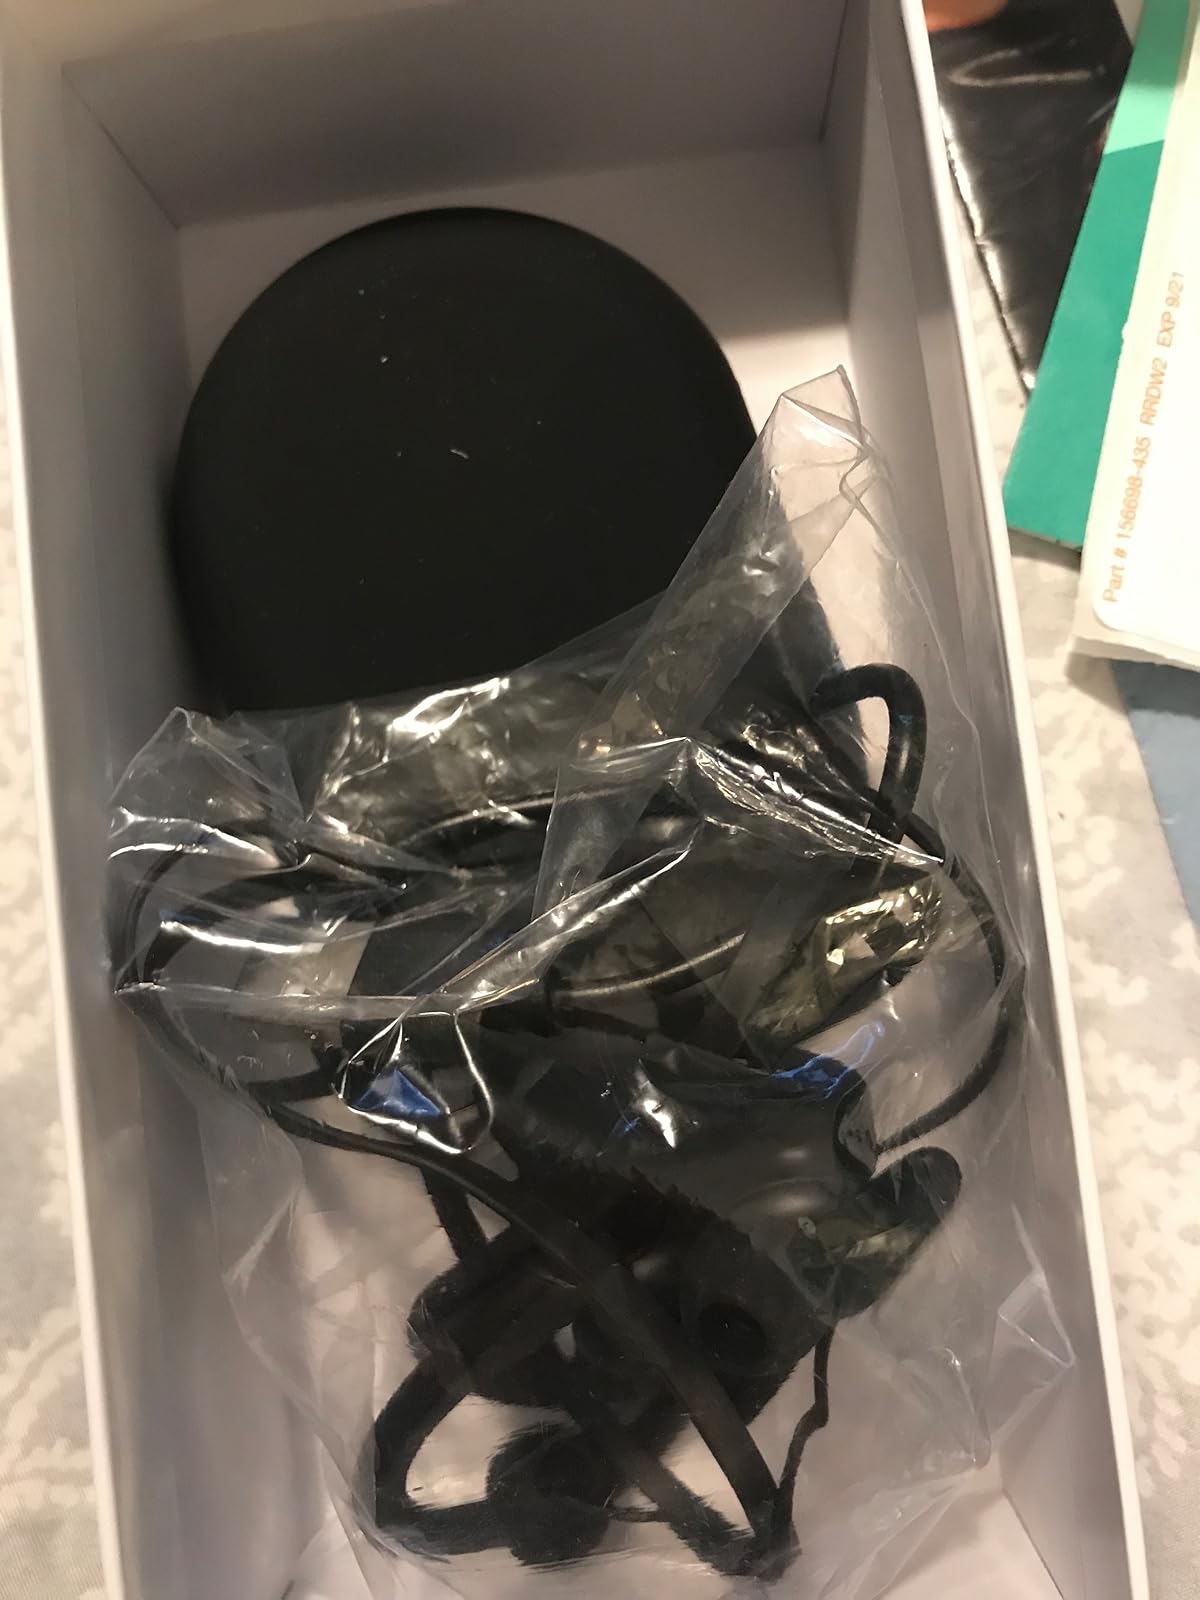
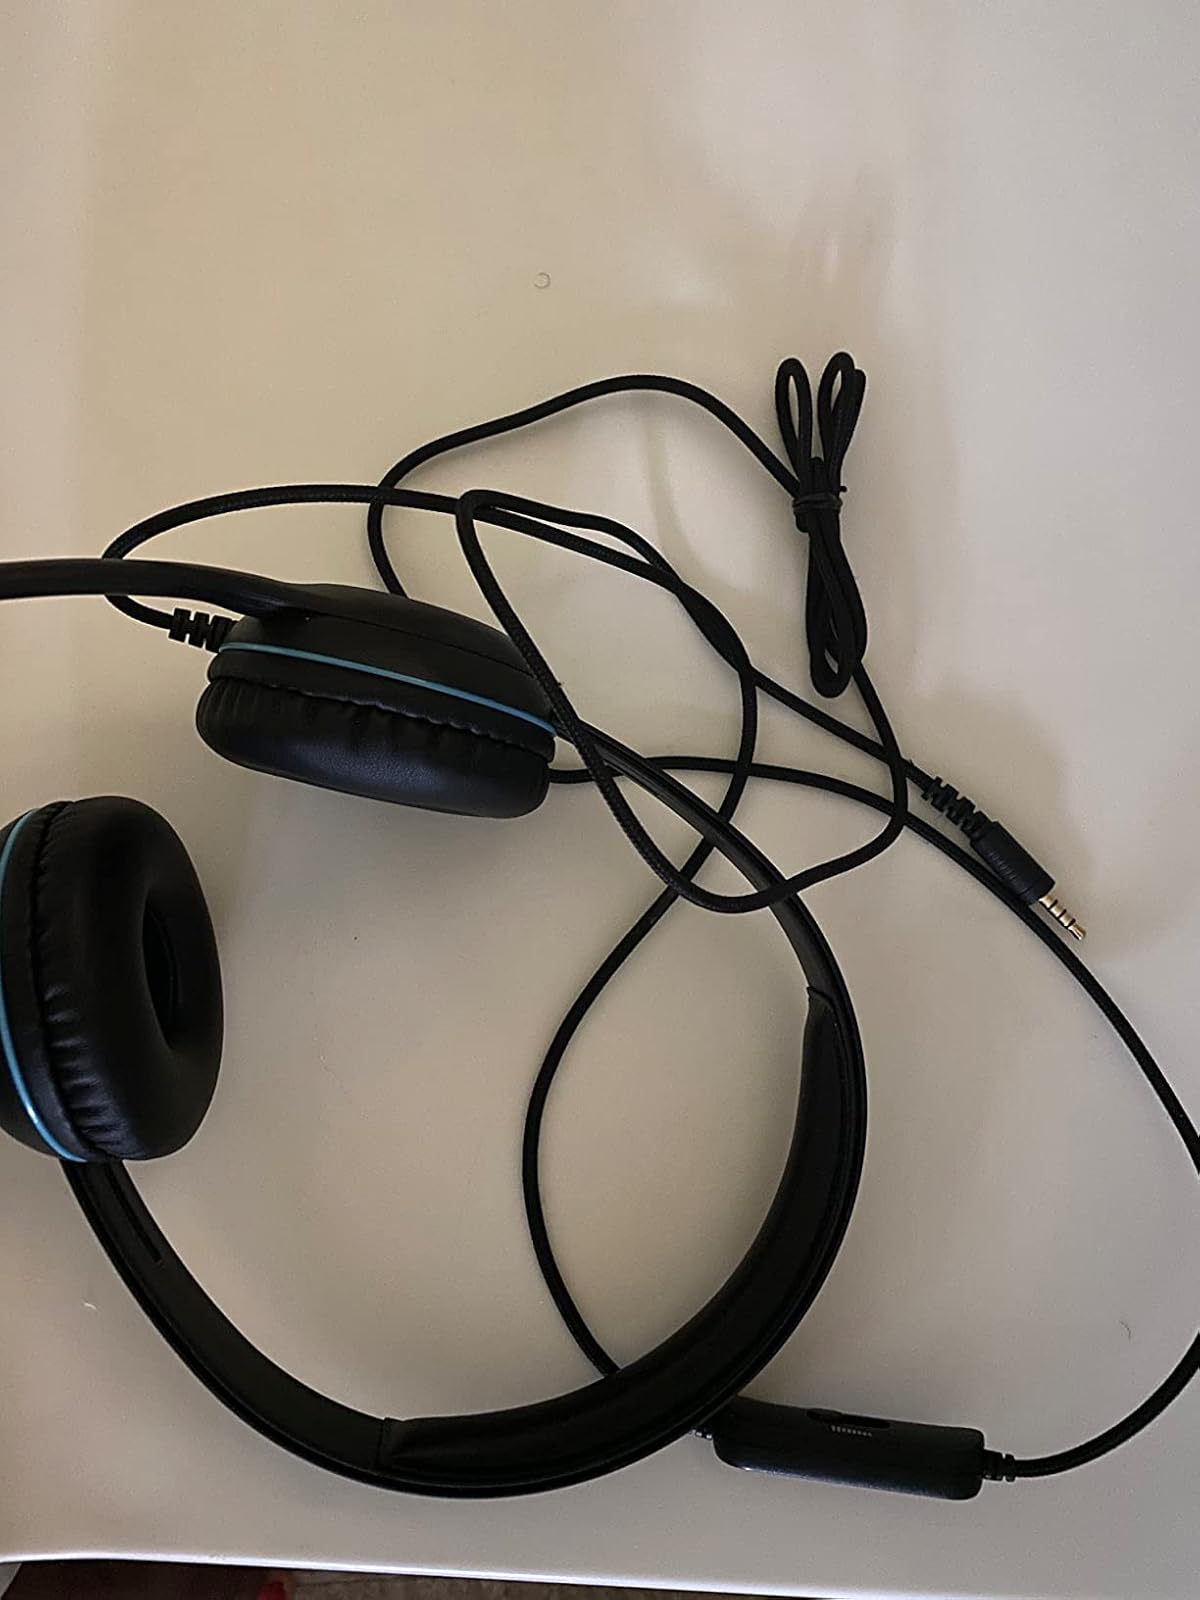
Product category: headphones
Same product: no